Ørsta–Volda Airport

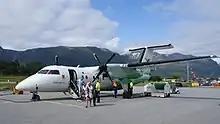
Widerøe de Havilland Canada Dash-8 103 at Ørsta–Volda Airport

All services at the airport are operated by Widerøe with their fleet of de Havilland Canada Dash 8-100 aircraft. These are public service obligations subsidized by the Ministry of Transport and Communications. There are five daily flights to Oslo and two daily services to Sogndal, some of which continue to Bergen. There is a weekly flight to Florø.